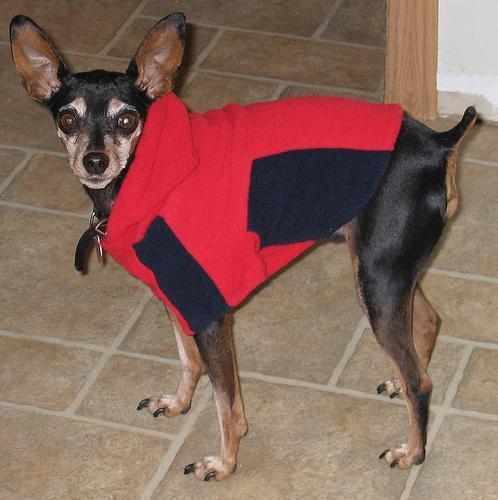
miniature_pinscher